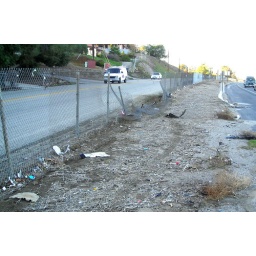
hole where car ran over posts and fence